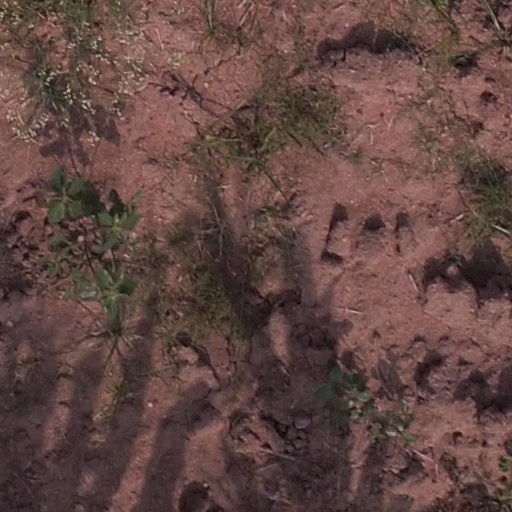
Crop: maize; corn